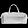
Label: Bag